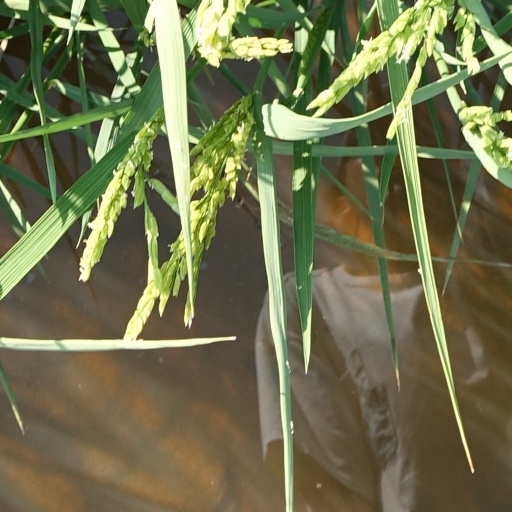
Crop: rice